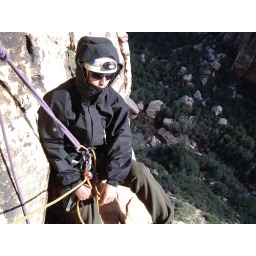
belaying on cat in the hat